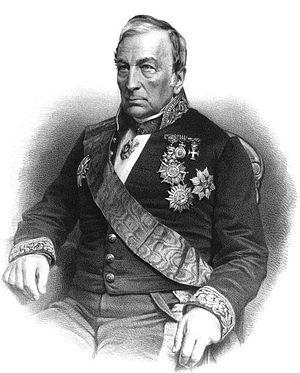
29 janvier à Brest : Le baron Bertrand Théobald Joseph de Lacrosse, militaire et un homme politique français, mort à Paris le 28 mars 1865. Proche de Louis-Napoléon Bonaparte, il fut ministre des Travaux publics à deux reprises sous la Deuxième République.
Le baron Bertrand Théobald Joseph de Lacrosse est un militaire et un homme politique français, né à Brest 29 janvier 1796 et mort à Paris le 28 mars 1865. Proche de Louis-Napoléon Bonaparte, il fut ministre des Travaux publics à deux reprises sous la Deuxième République.